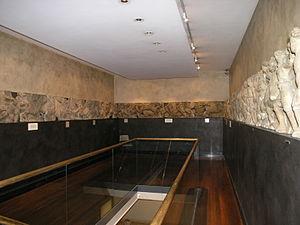
Le temple d'Apollon Épicourios à Bassae est un temple de la Grèce antique situé à Bassae, à 8 km NO de la cité antique de Phigalie et à 7 km S du village moderne d'Andritsaina.